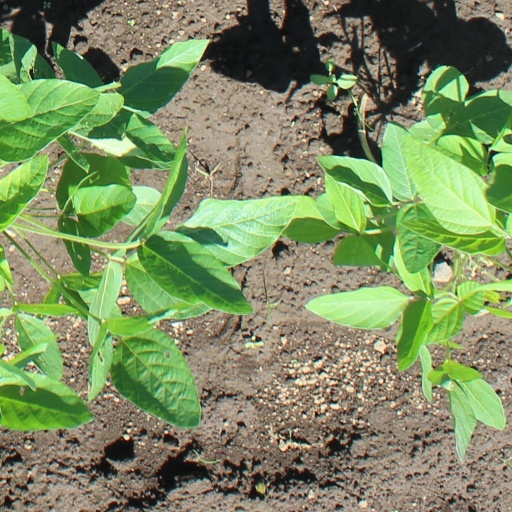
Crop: soybean